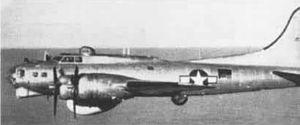
Le Boeing B-17 Flying Fortress est l'un des bombardiers américains, voire alliés, les plus connus de la Seconde Guerre mondiale et surtout celui qui a largué le plus gros tonnage de bombes tout au long du conflit. Conçu dans la seconde moitié des années 1930, le B-17 a été construit à 12 677 exemplaires et a servi sur tous les théâtres d'opération jusqu'en 1945.